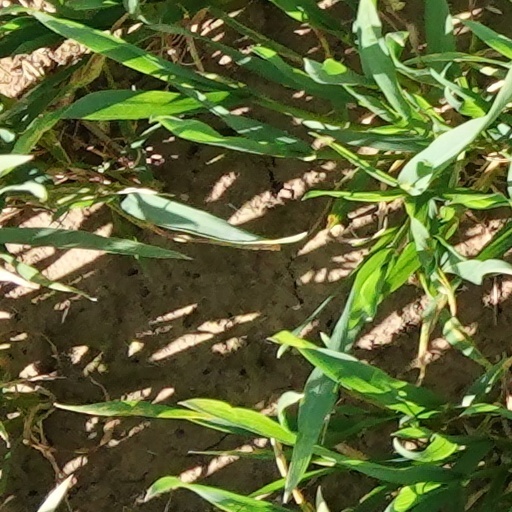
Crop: wheat